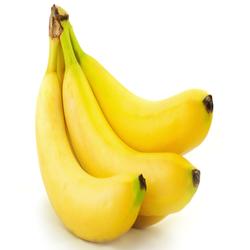
Label: Banana